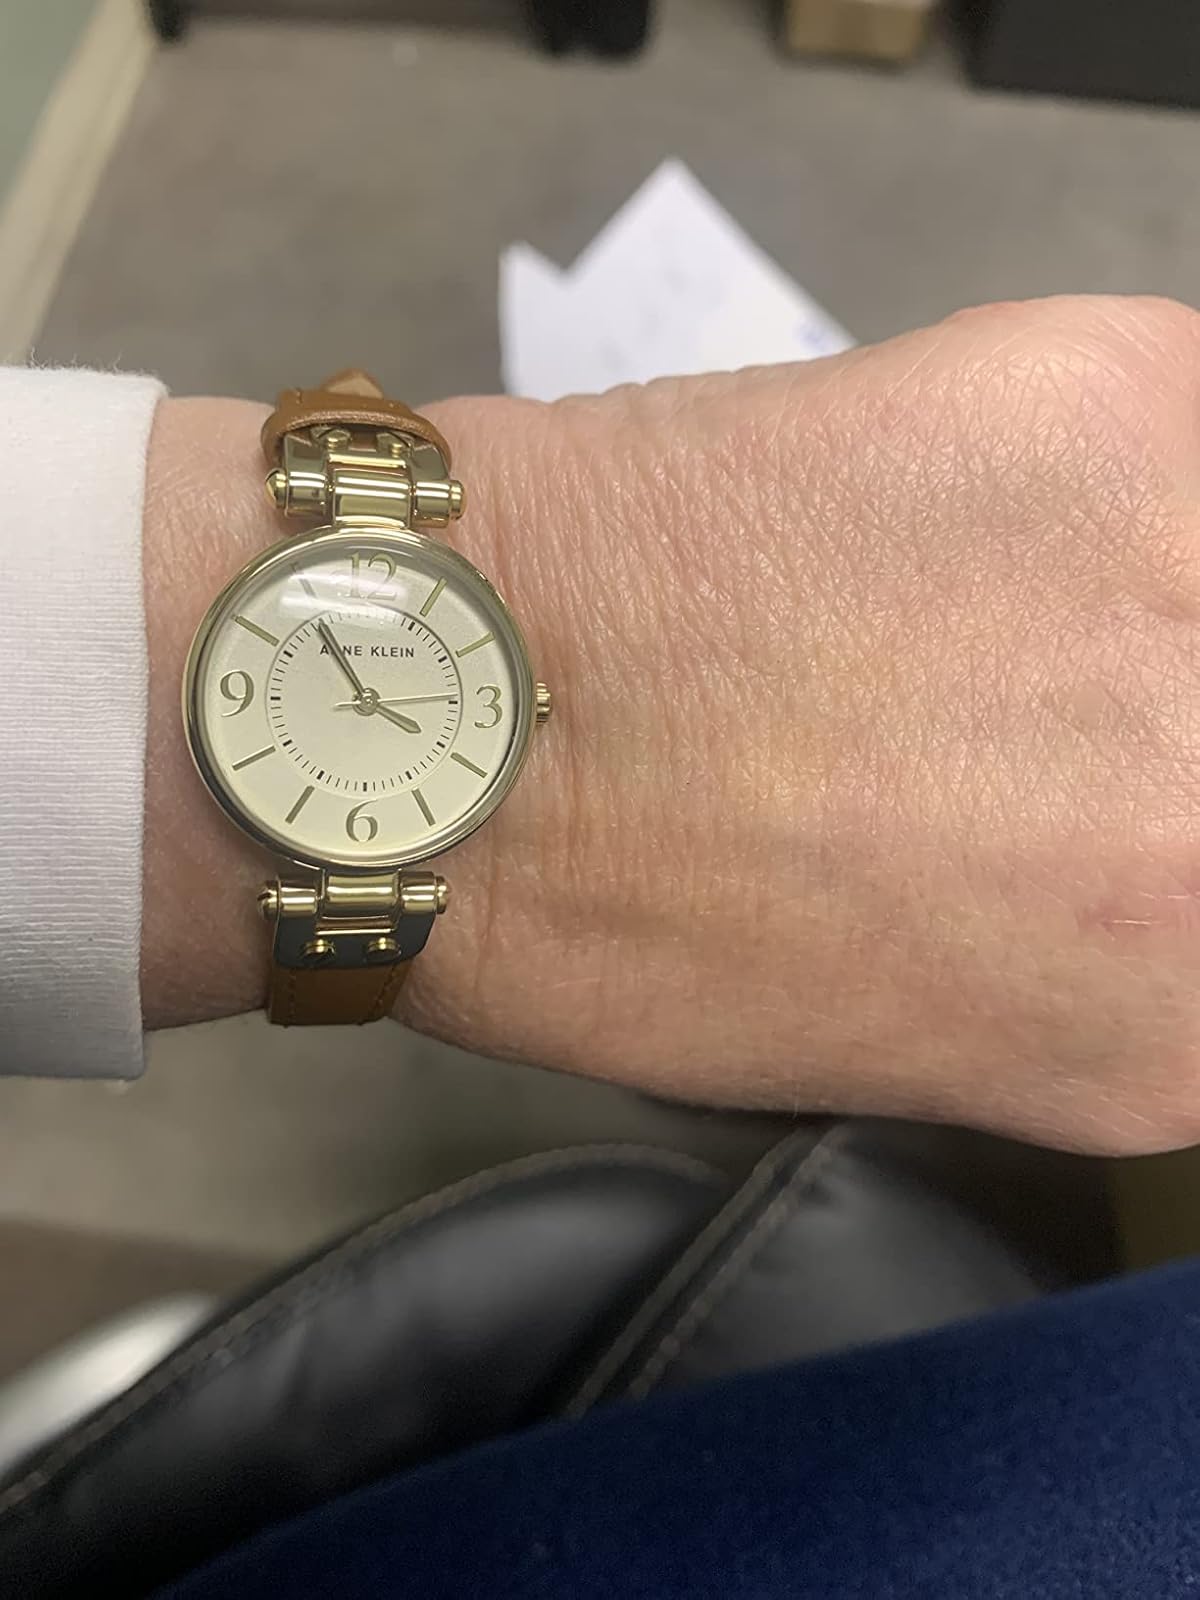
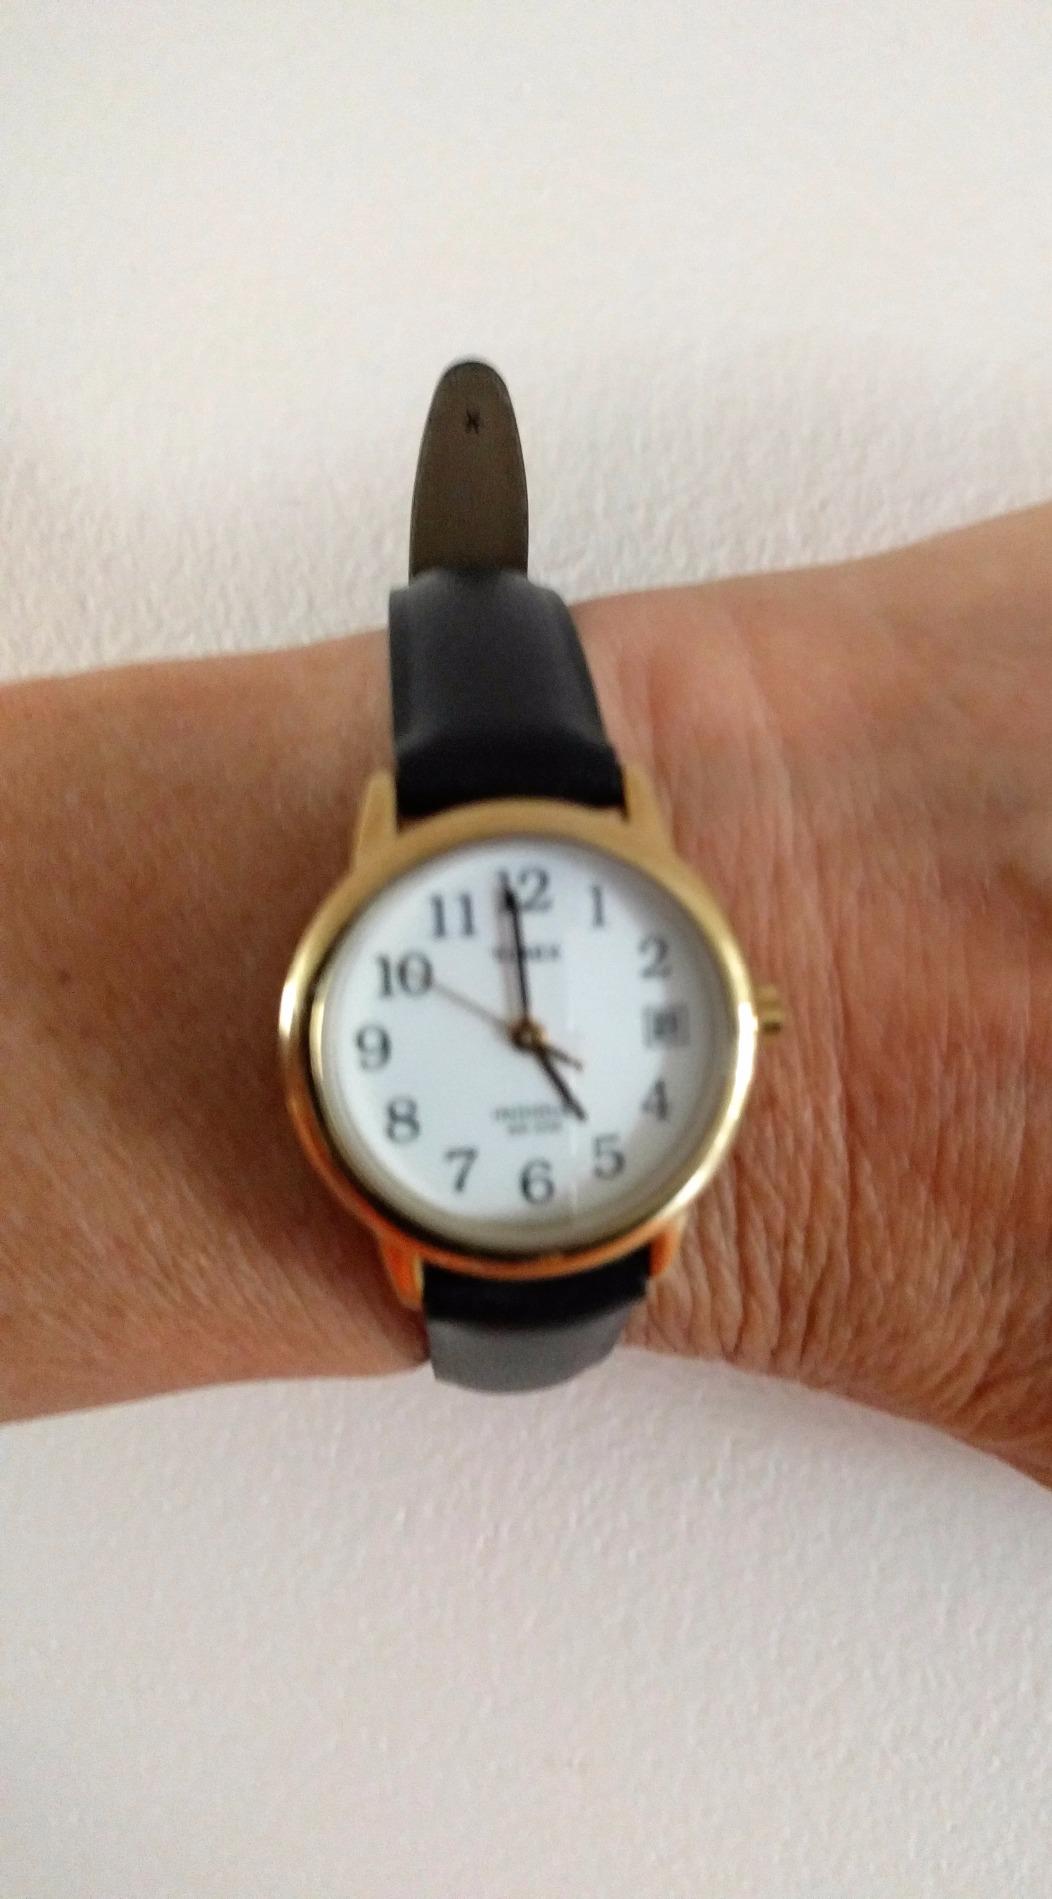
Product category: accessories_watch
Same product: no